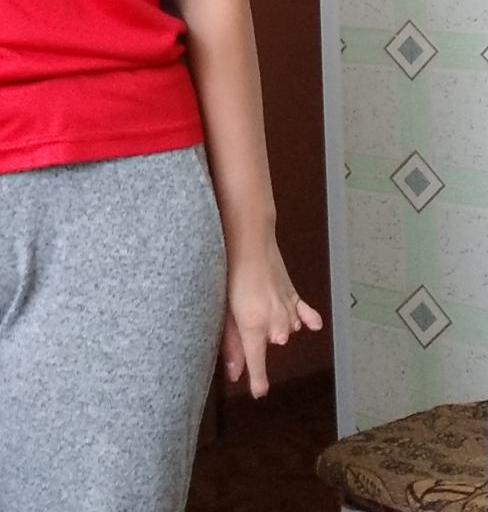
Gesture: no_gesture